Kaypro

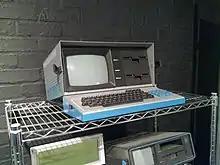
Kaypro II

"Kaycomp II (prototype)": The first Kaypro was a demonstrator model shown mainly to prospective dealers. It had the same case as future models, but was painted green, with two single sided floppy drives that were mounted vertically on opposite sides of the monitor like the Osborne 1, its intended competition, and a 9-inch internal monitor instead of the Osborne's 5-inch display.